Ljubljana Cave Exploration Society

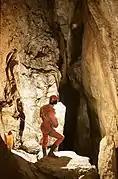
A pit in Majska jama

The society became known in the wider area, it was invited to explore caves in Pazin and Baderna, Istria, where the main achievement was the descent in 97 m deep cave Golešička (Golešnica), in search of an underground water source. Until the outbreak of the First World War in 1914 the society explored 133 caves.